Robert Montgomery (actor)

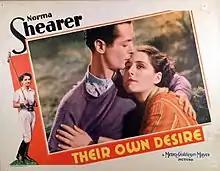
Lobby card for "Their Own Desire" (1929)

Montgomery settled in New York City to try his hand at writing and acting. He established a stage career, and became popular enough to turn down an offer to appear opposite Vilma Bánky in the film "This Is Heaven" (1929). Sharing a stage with George Cukor gave him an entry to Hollywood and a contract with Metro-Goldwyn-Mayer, where he debuted in "So This Is College" (also 1929). One writer claimed that Montgomery was able to establish himself because he "proceeded with confidence, agreeable with everyone, eager and willing to take suggestions". However, he also was said to be regarded by some as chilly or pompous "off-screen."